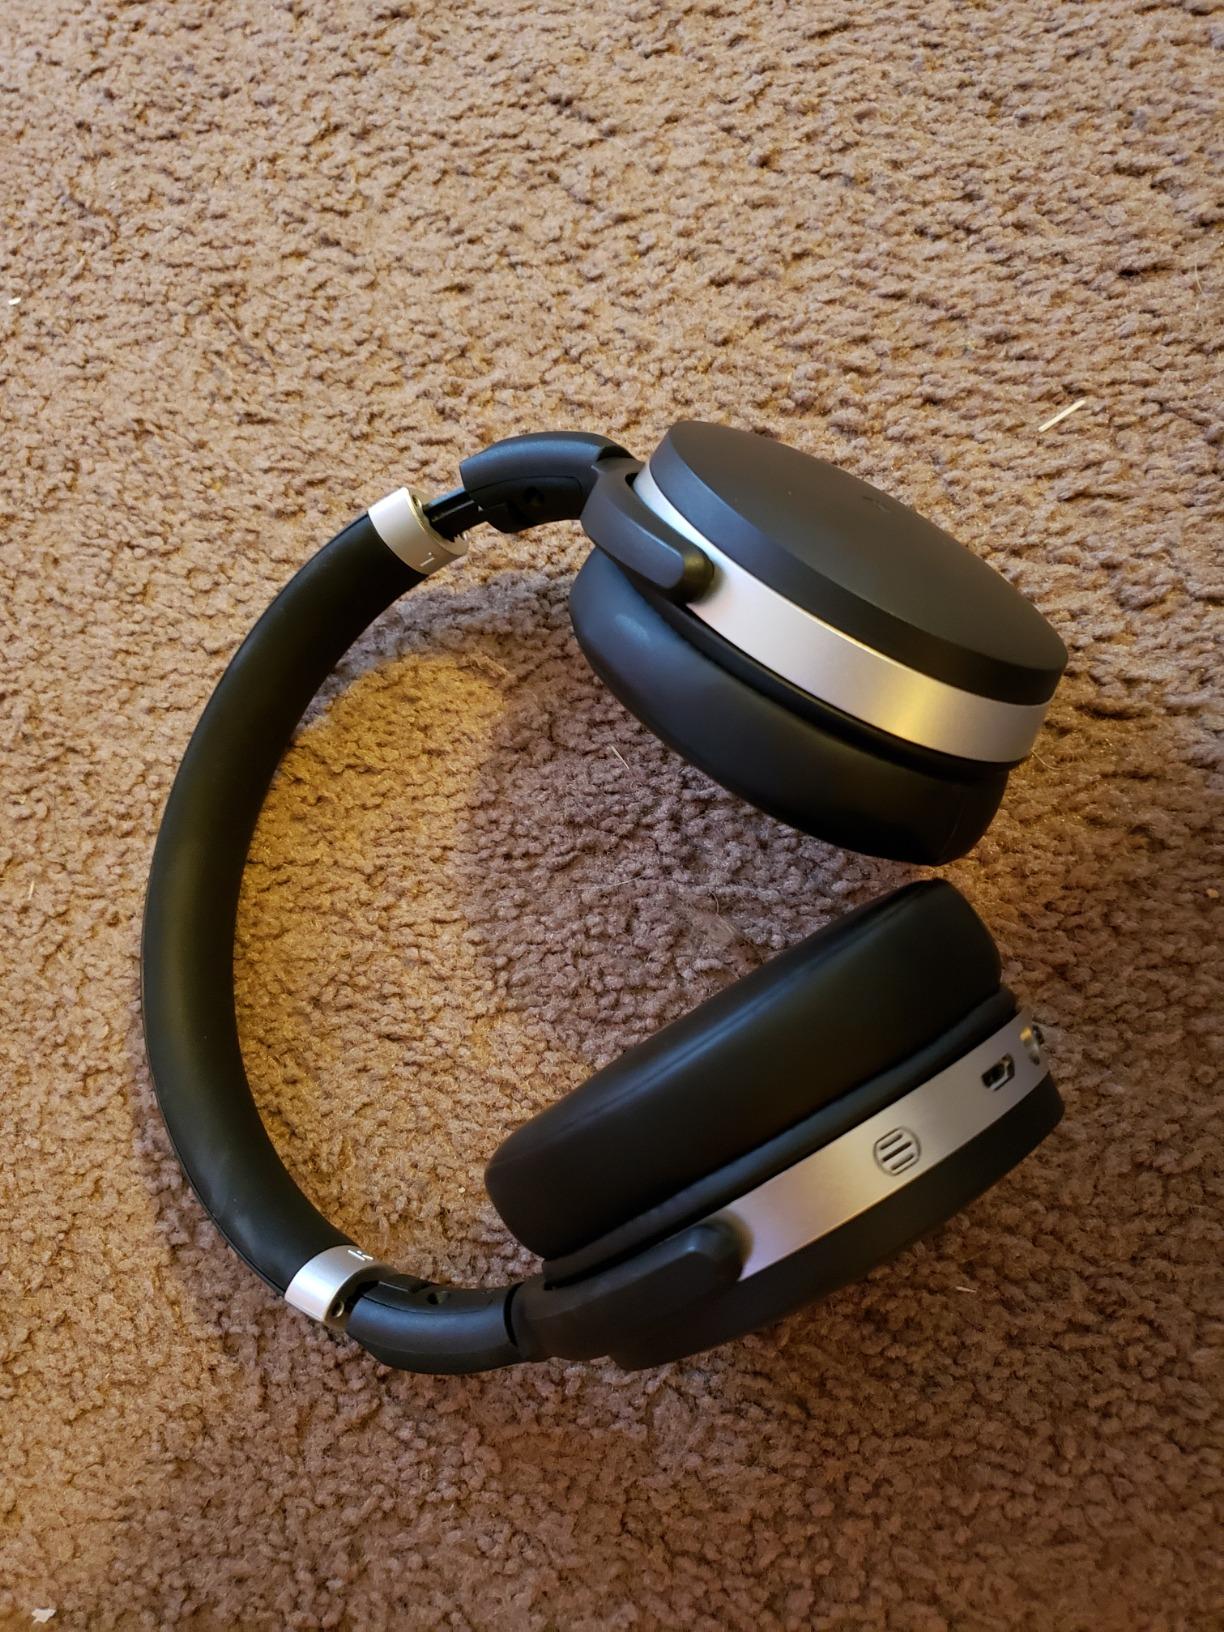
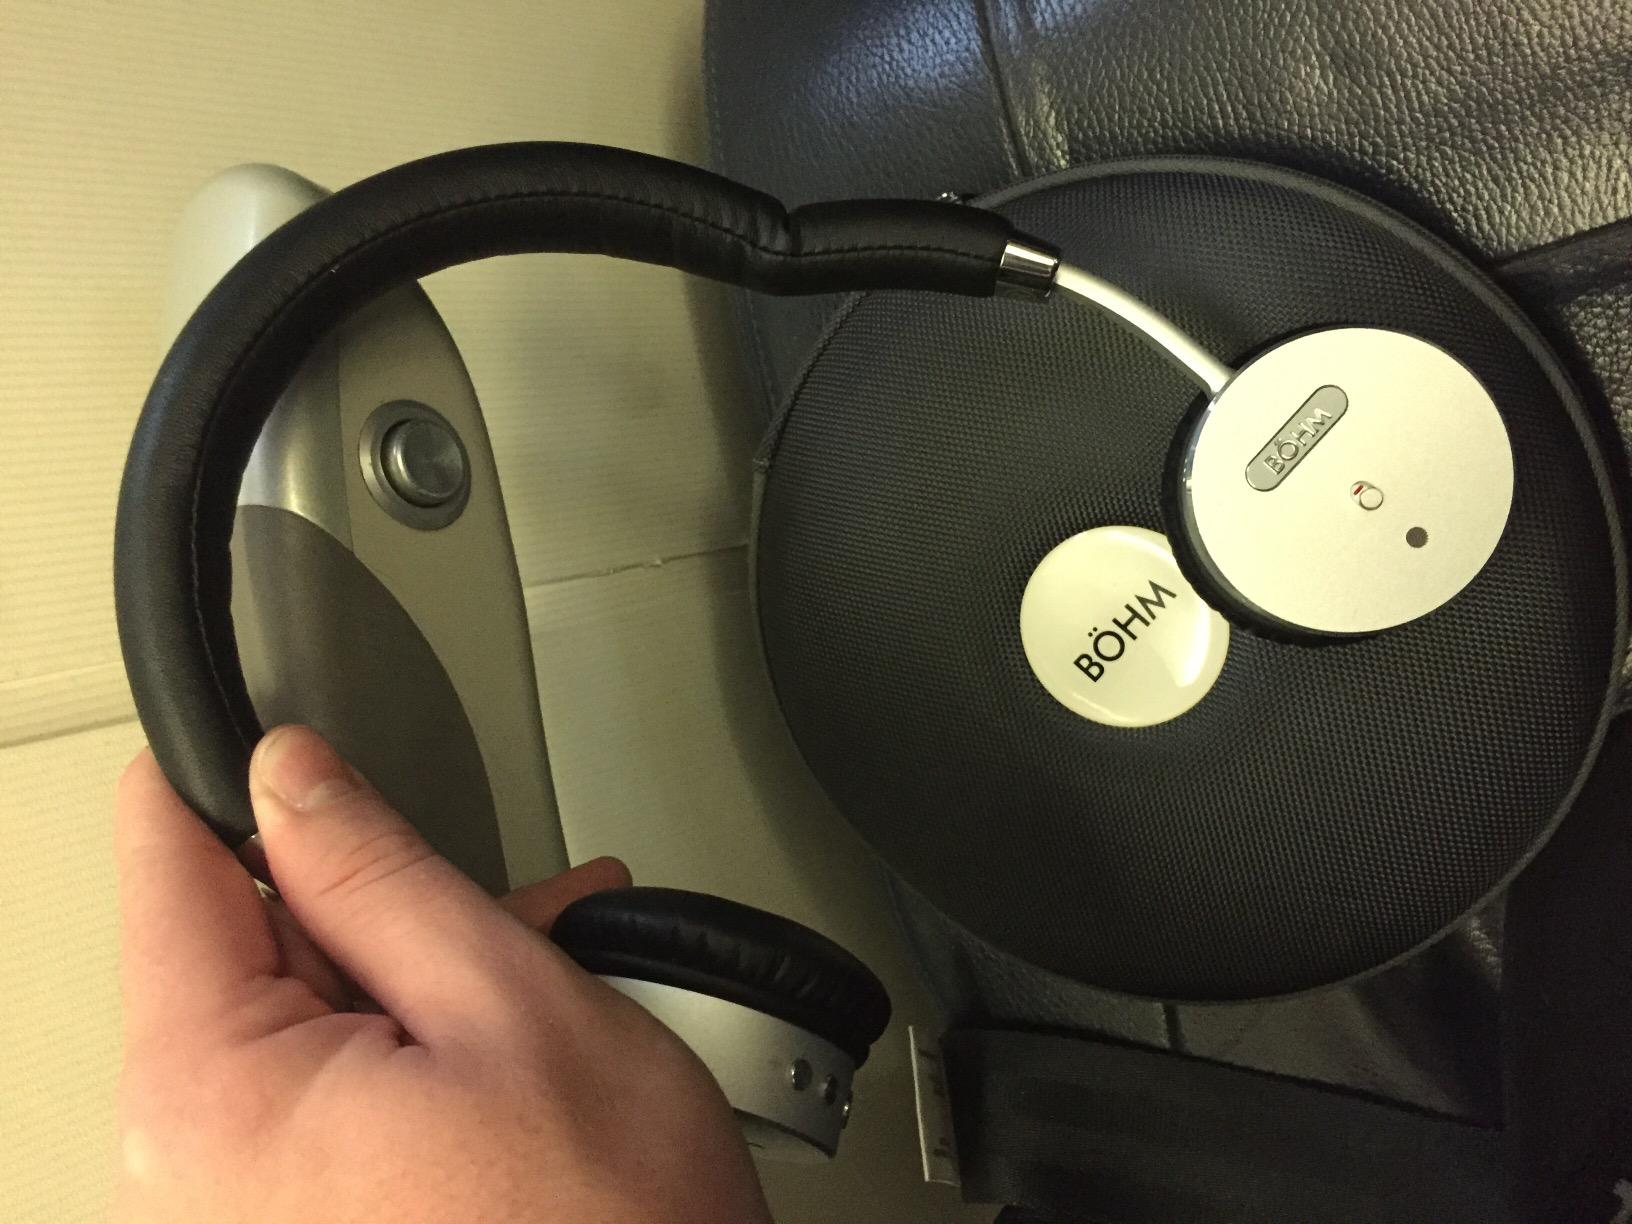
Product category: headphones
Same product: no